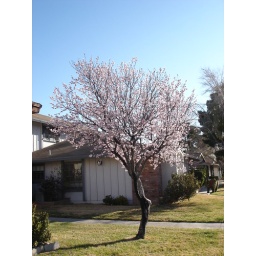
tree by my house